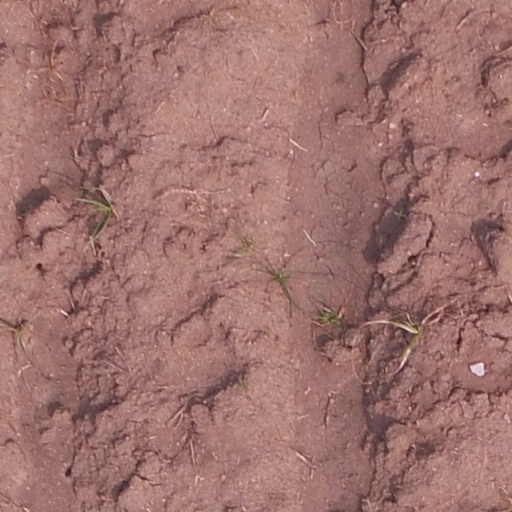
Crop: maize; corn